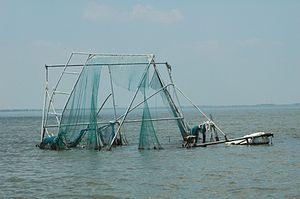
Le lac Calcasieu est une étendue d'eau située au sud-ouest de la Louisiane aux États-Unis.